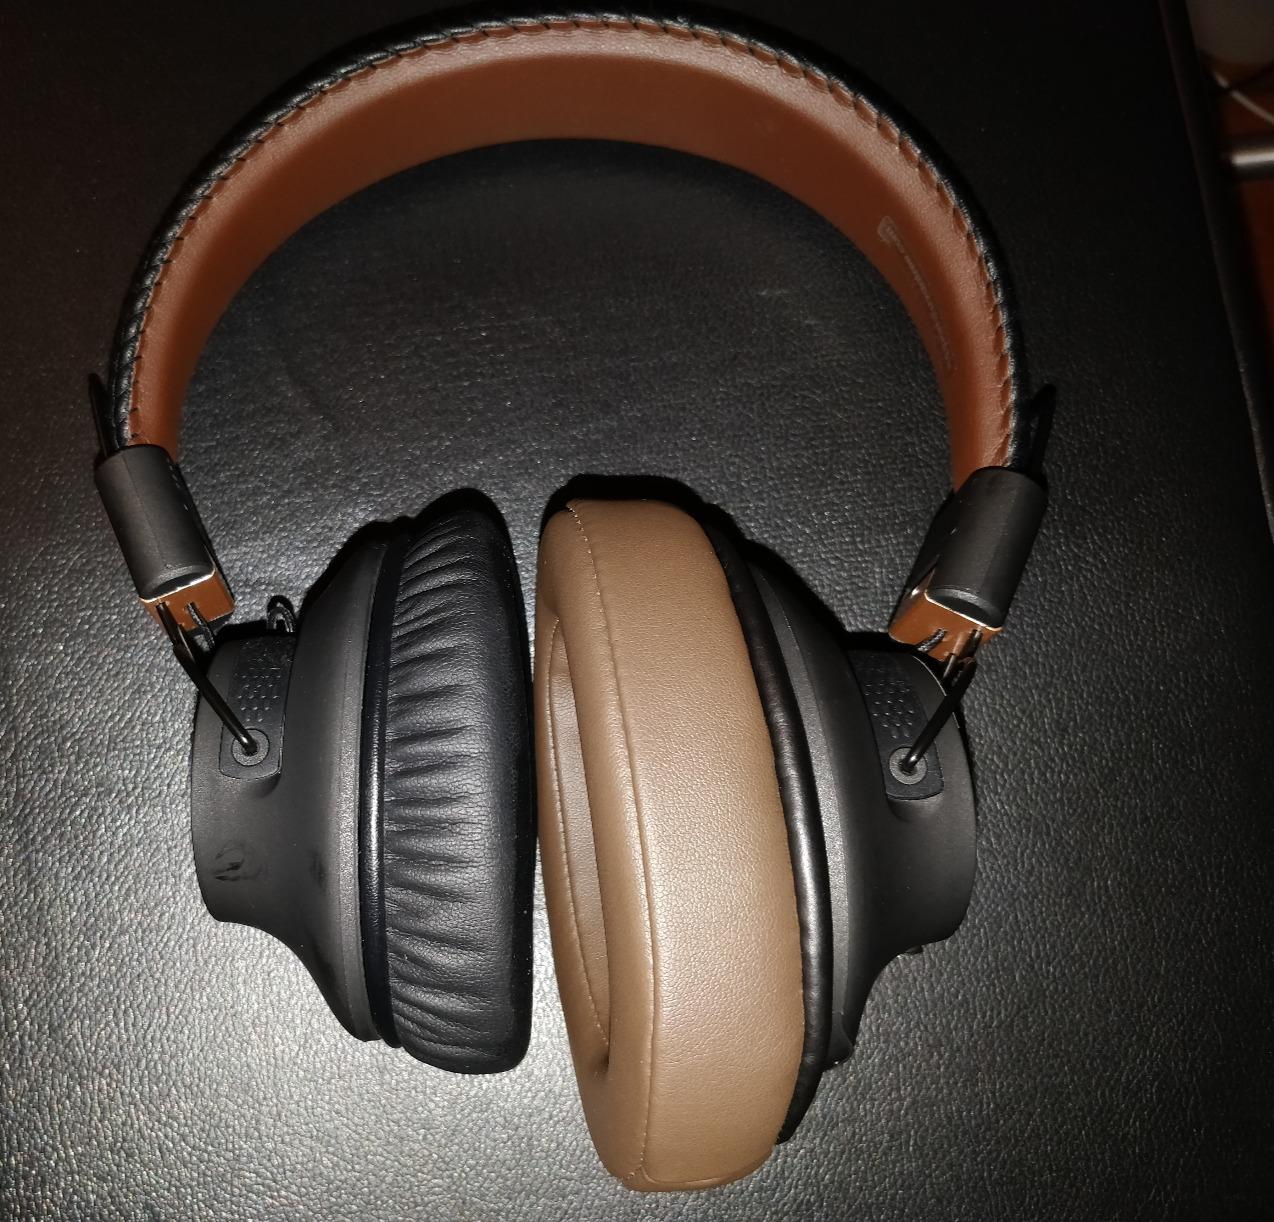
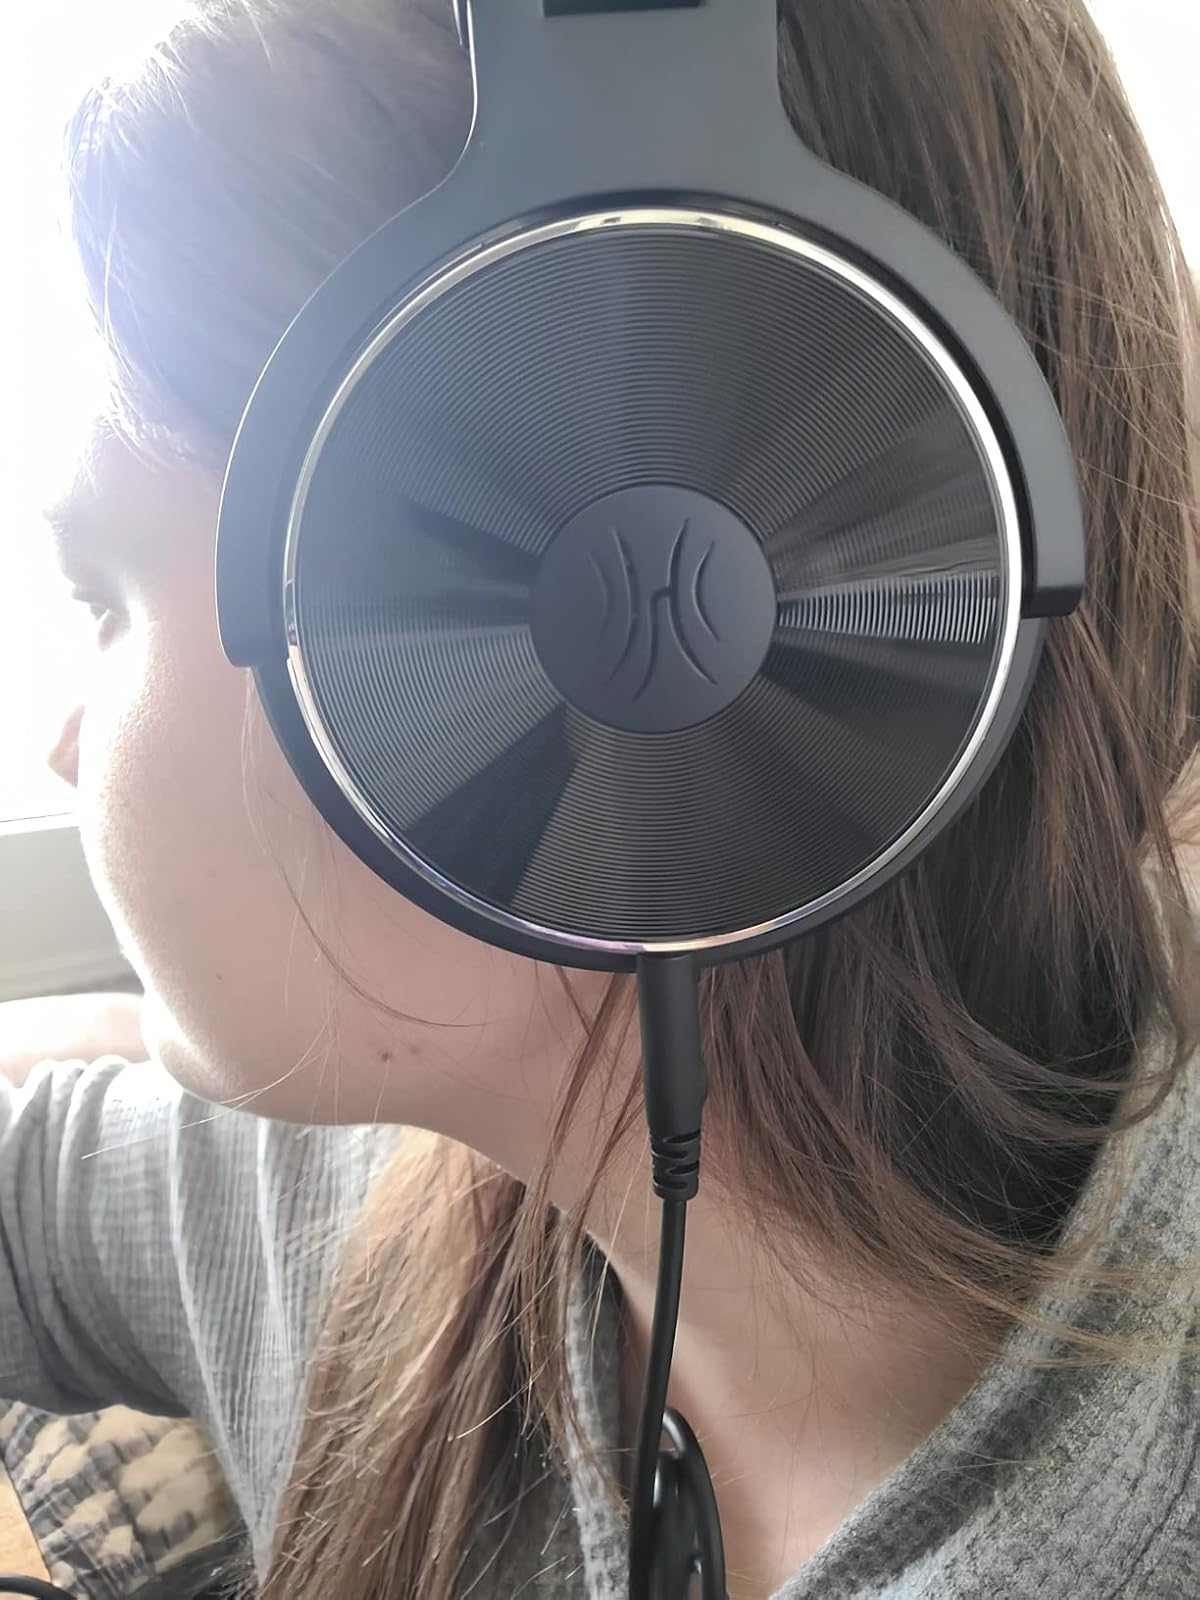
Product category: headphones
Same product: no